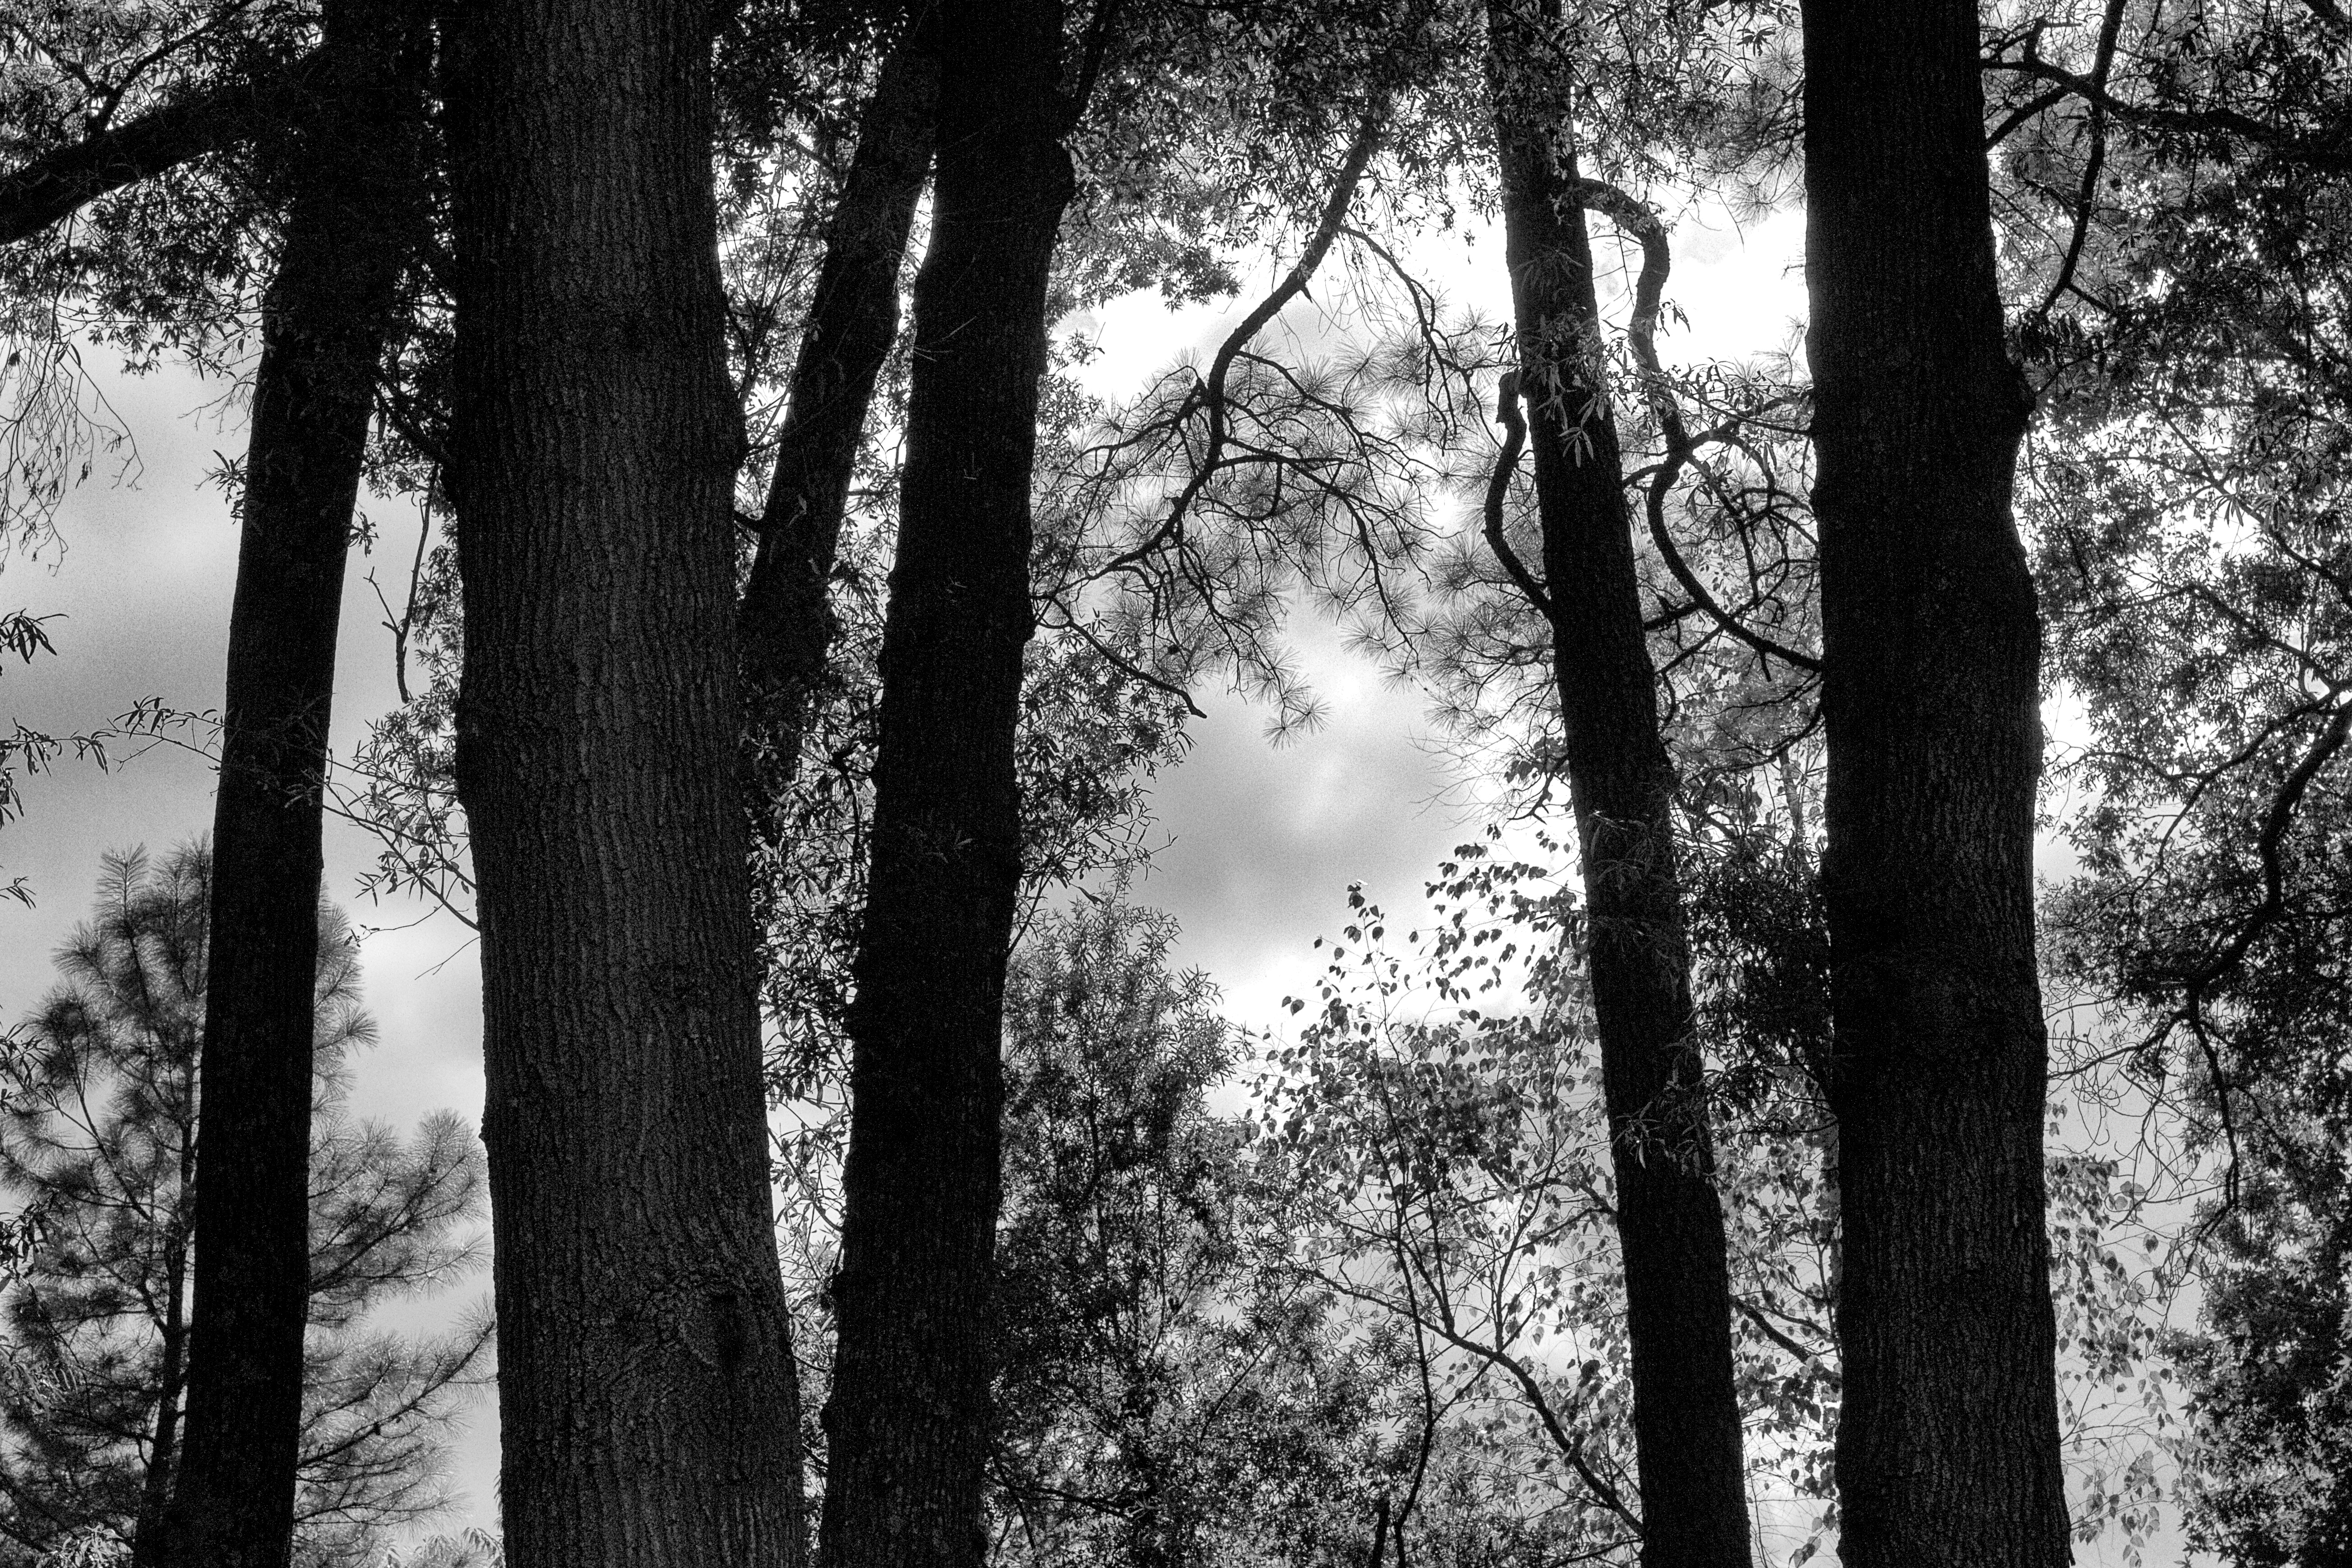
tree, nature, forest, branch, black and white, plant, sunlight, leaf, monochrome, season, woodland, habitat, monochrome photography, natural environment, atmospheric phenomenon, woody plant